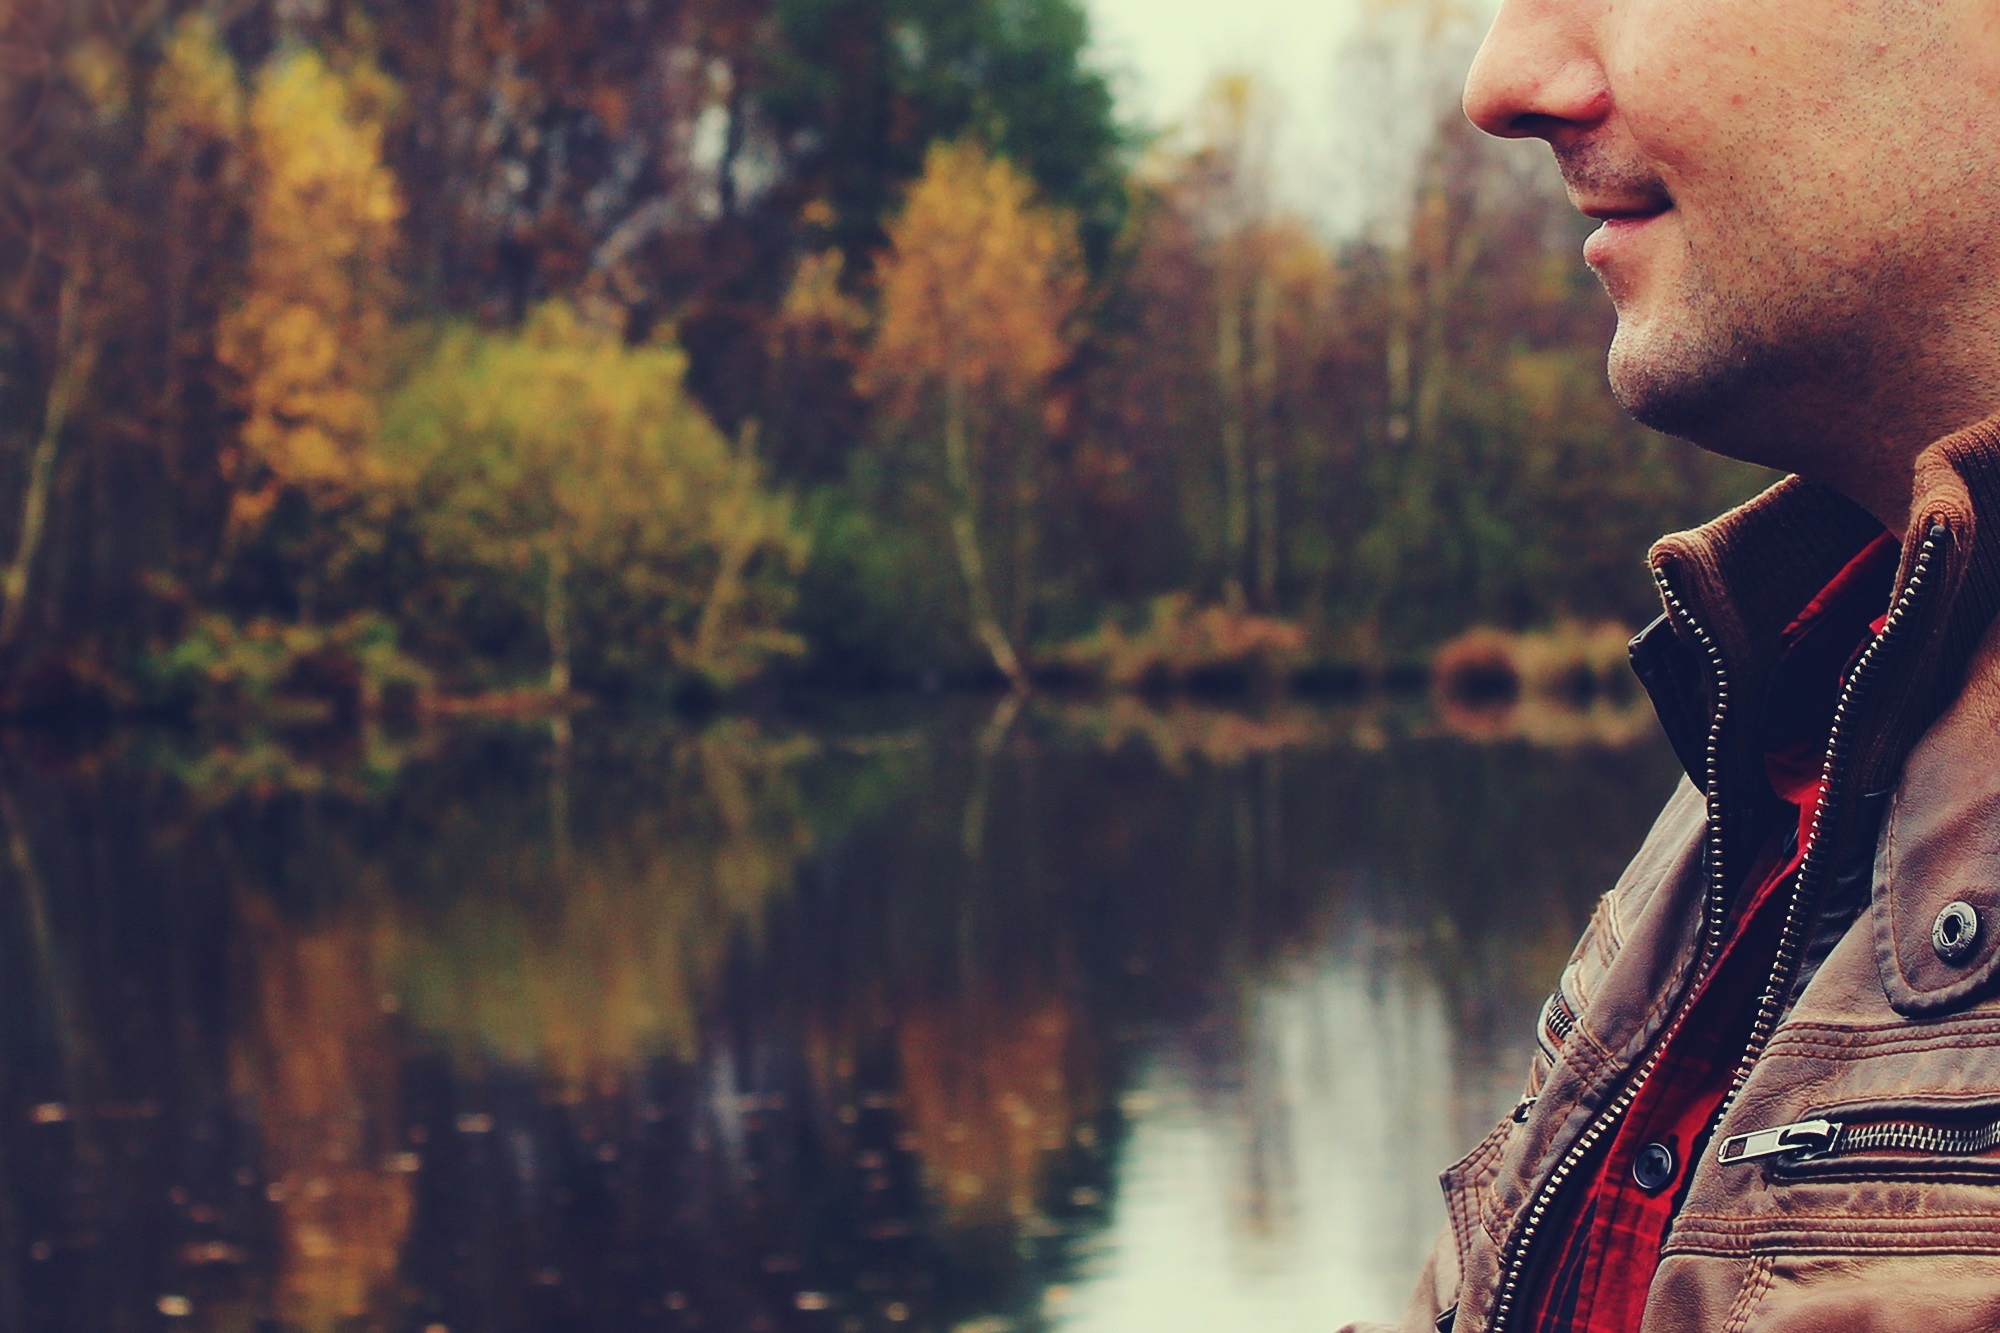
man, landscape, water, nature, person, photography, sunlight, morning, lake, atmosphere, portrait, reflection, scenic, color, autumn, park, human, lonely, season, trees, photograph, still, walkers, mood